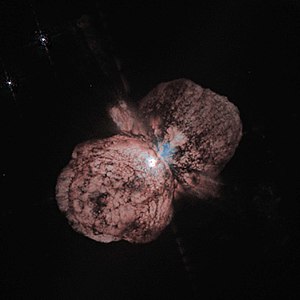
Eta Carinae
Eta Carinae set i rødt lys og nært UV-lys, dvs 300-400 nm. Billedet viser Homunculus-tågen, der er ca. 1 lysår i diameter, og som er resterne af et udbrud i midten af 1800-tallet.
Eta Carinae er en ekstrem superkæmpe, der har en anslået masse på 100-150 gange Solens, hvilket medfører, at den udstråler omkring 4 millioner gange så megen energi som Solen. Eta Carinae er 7.500 til 8.000 lysår fra Solen og har en mindre, men dog meget stor ledsagestjerne.